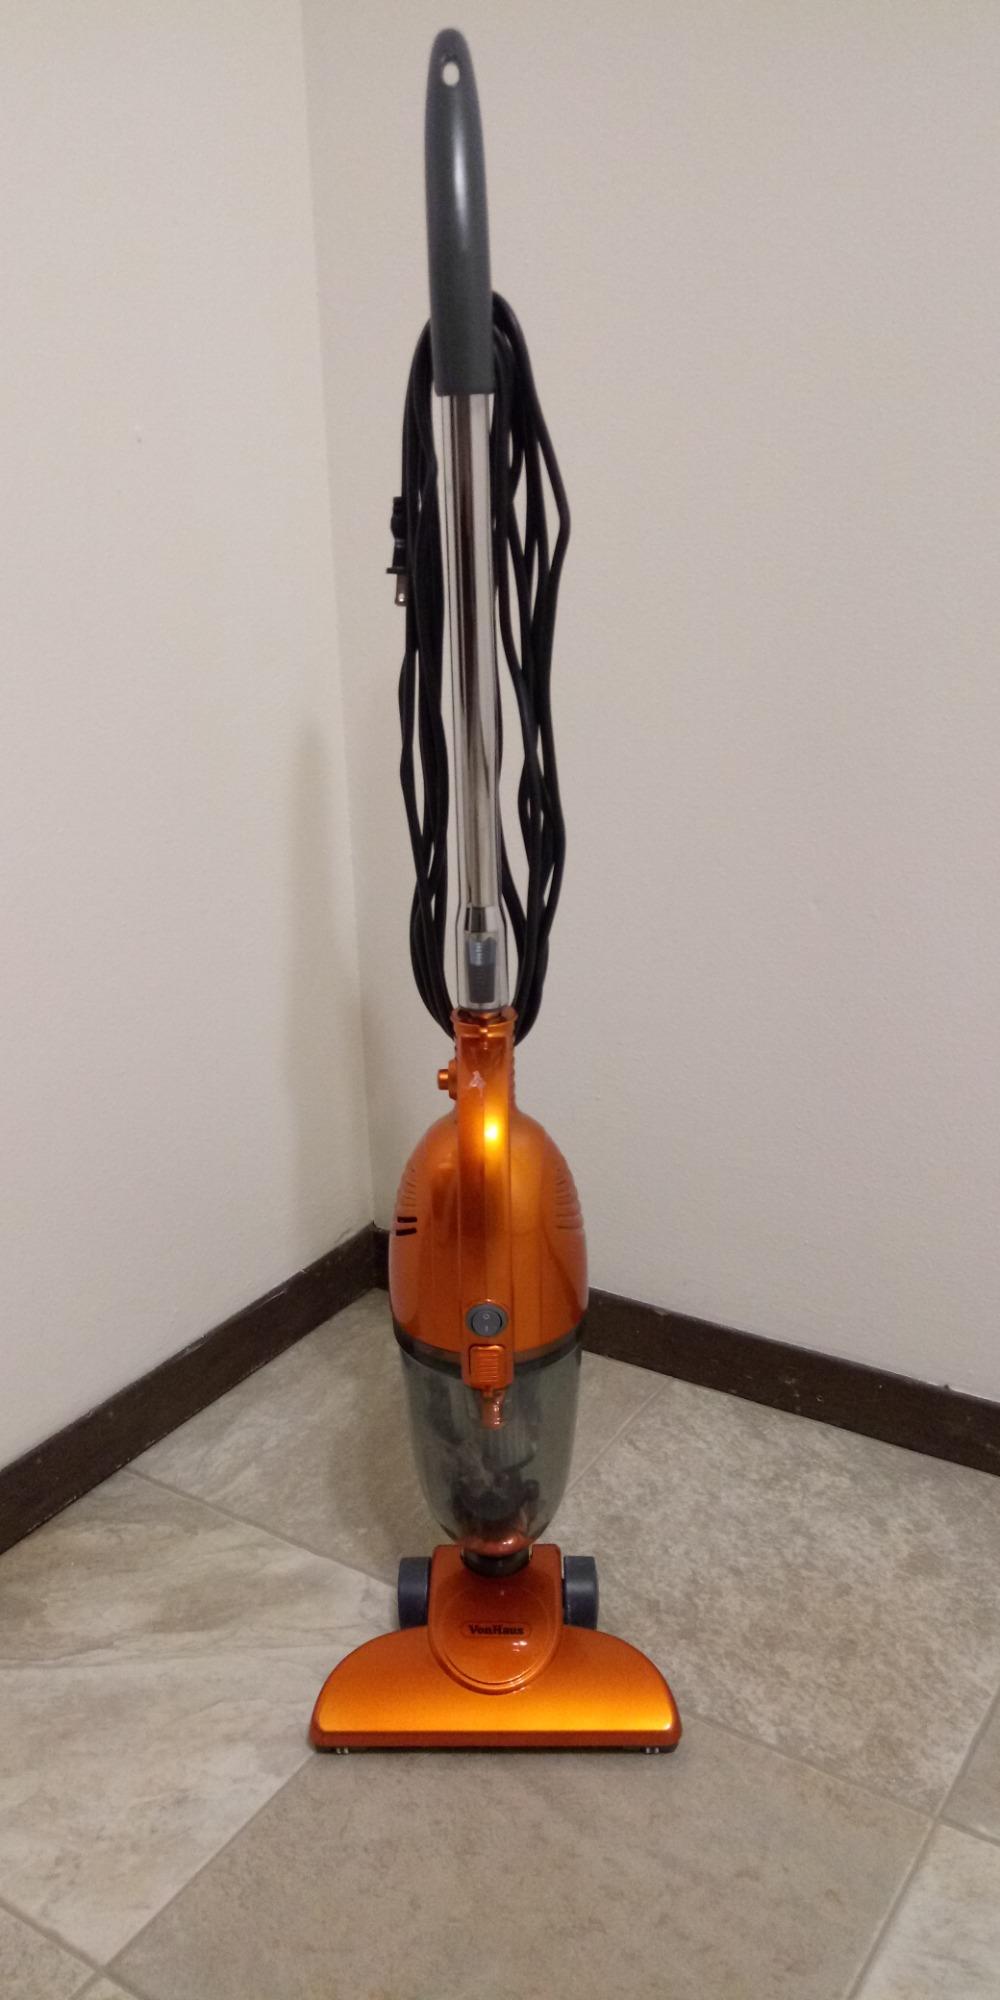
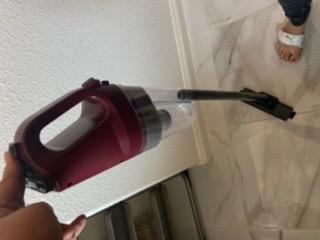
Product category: items_vacuum
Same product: no